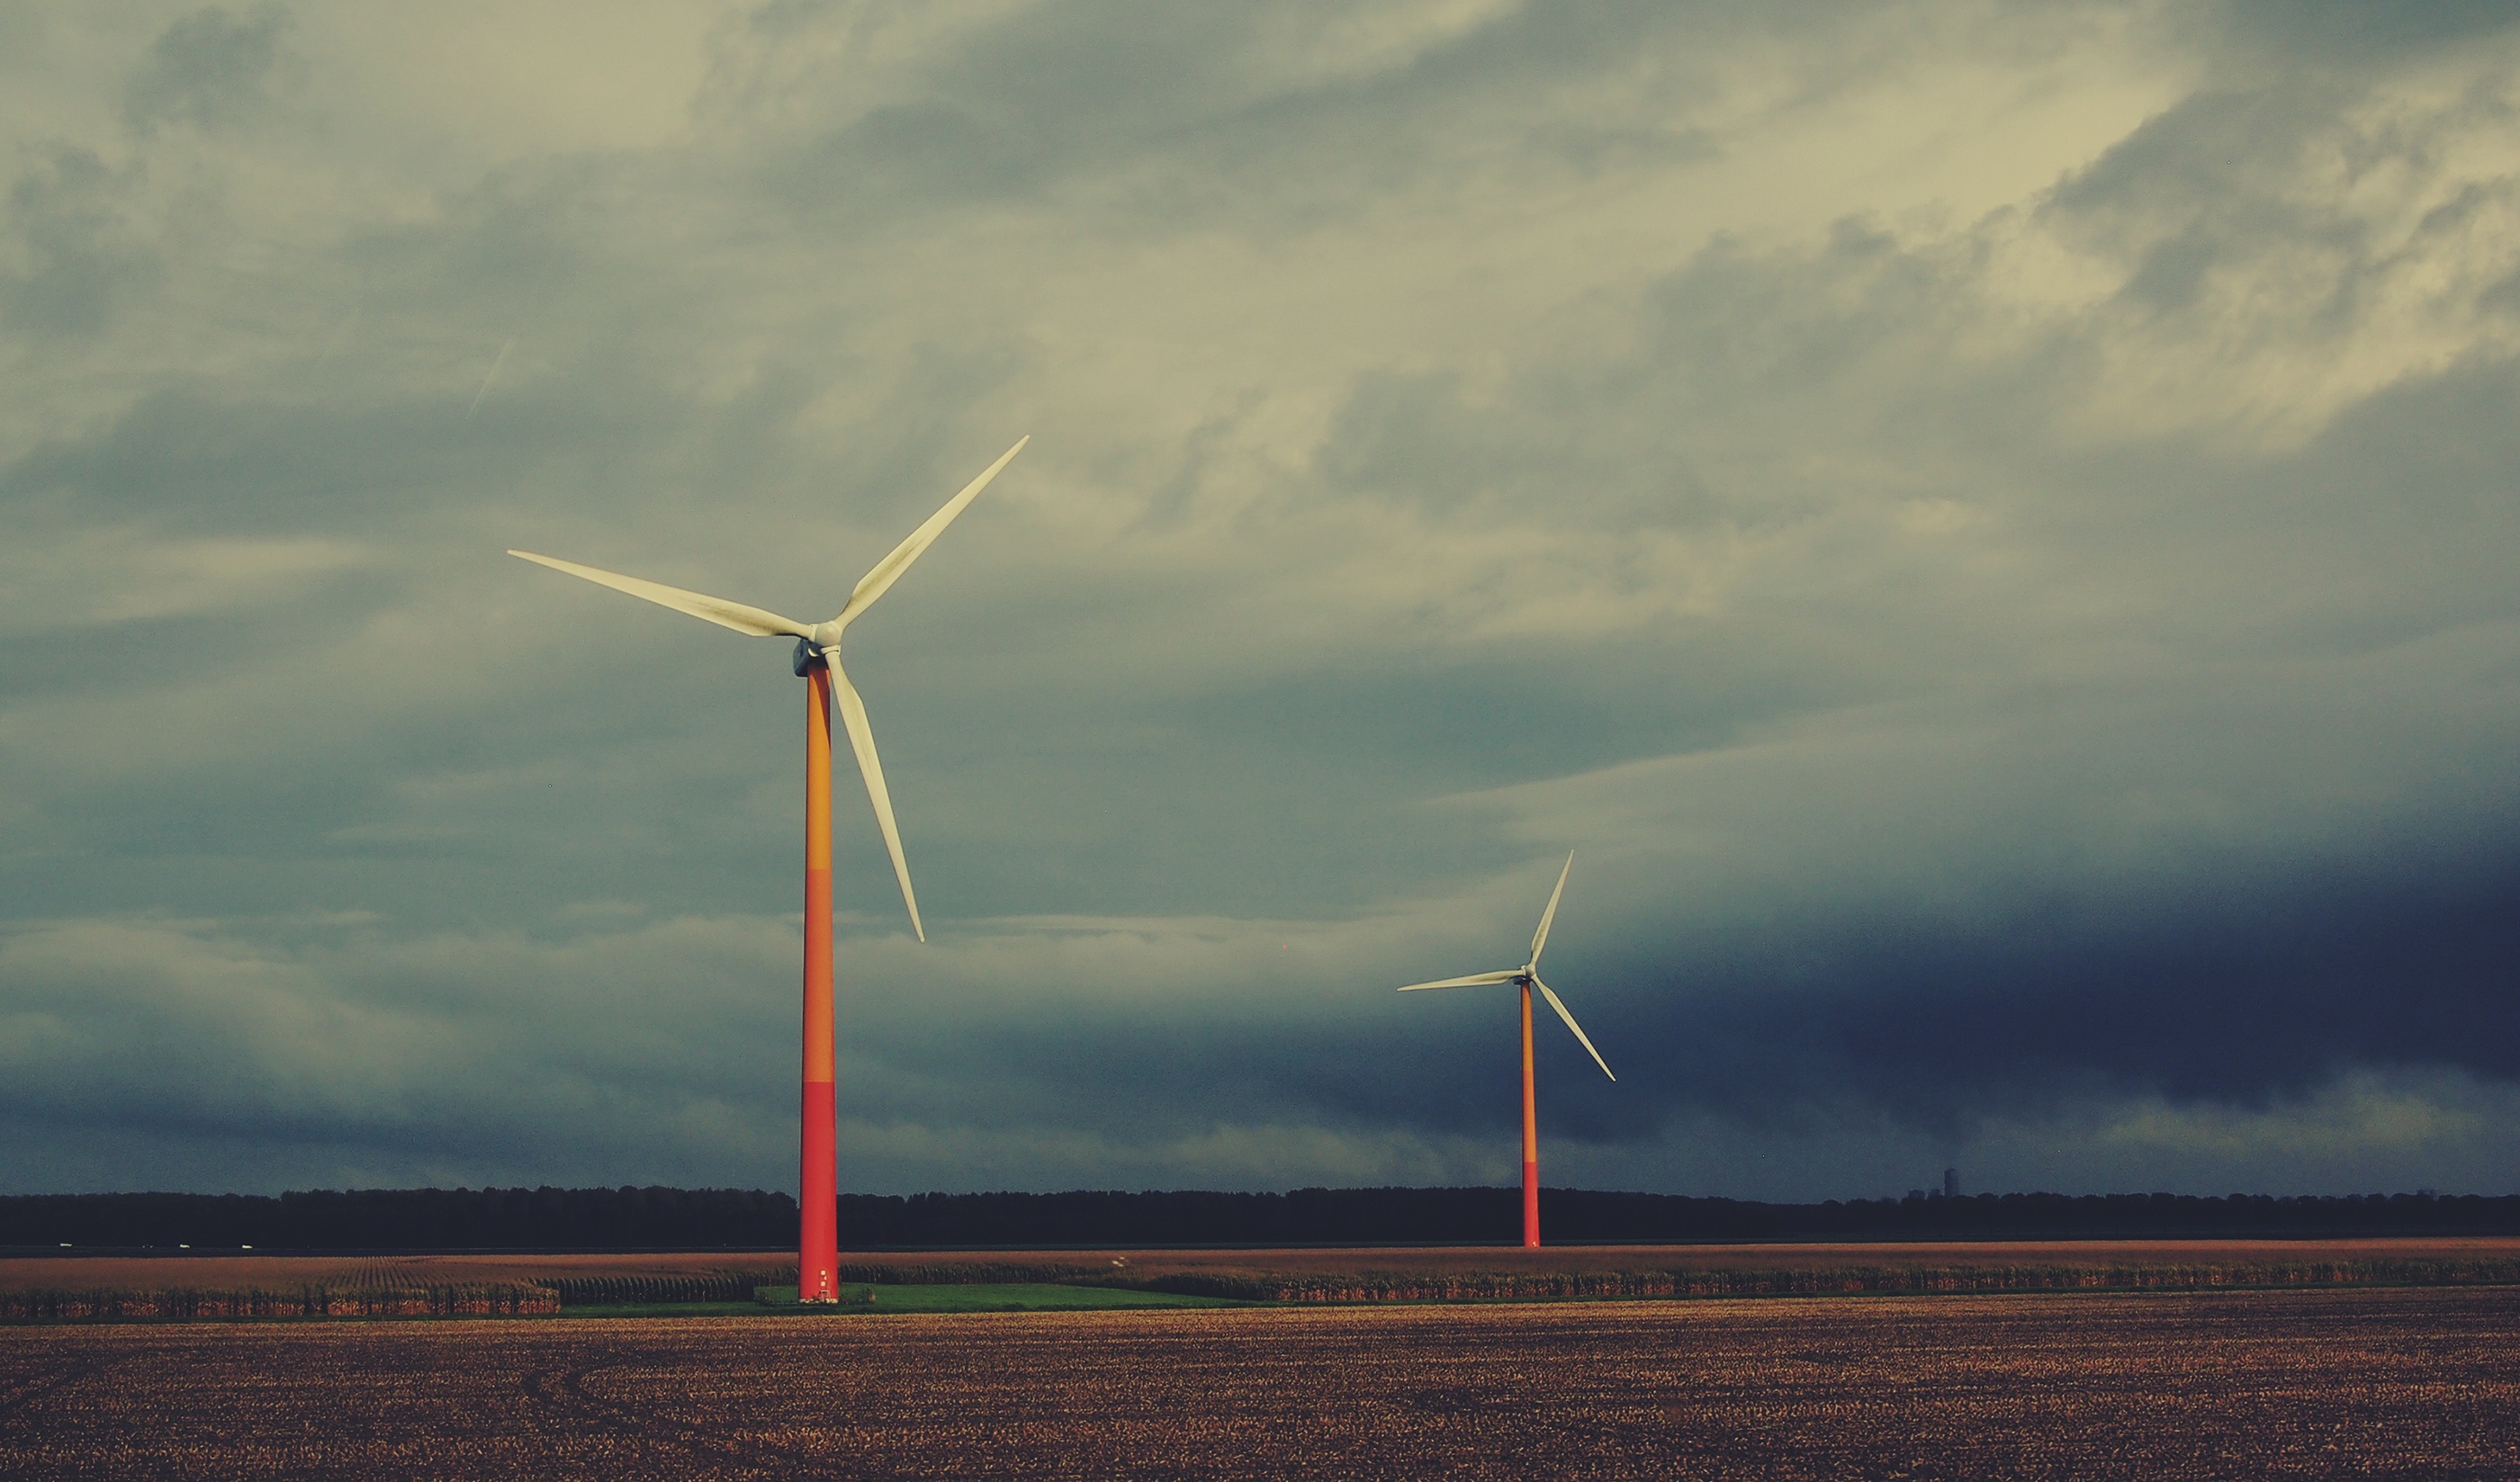
sky, field, prairie, cloudy, windmill, wind, rural, machine, wind turbine, energy, clouds, fields, mill, wind farm, windmills